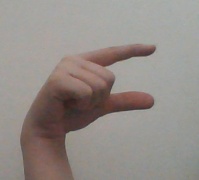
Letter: dal